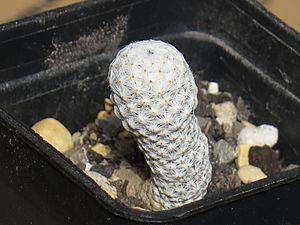
Mammillaria herrerae est une espèce de cactus du genre Mammillaria dont l'épithète herrerae provient du biologiste et naturaliste mexicain Alfonso Herrera, fondateur du jardin zoologique de Chapultepec en 1923.